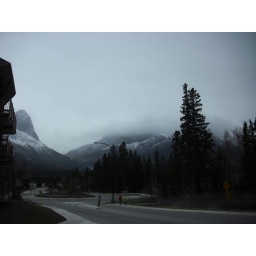
The mountains still lost in the clouds